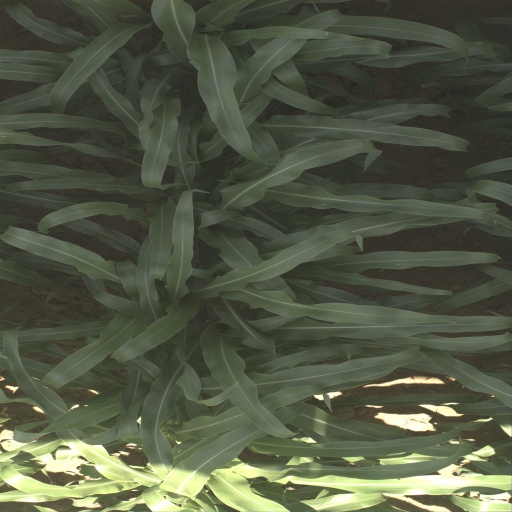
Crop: sorghum